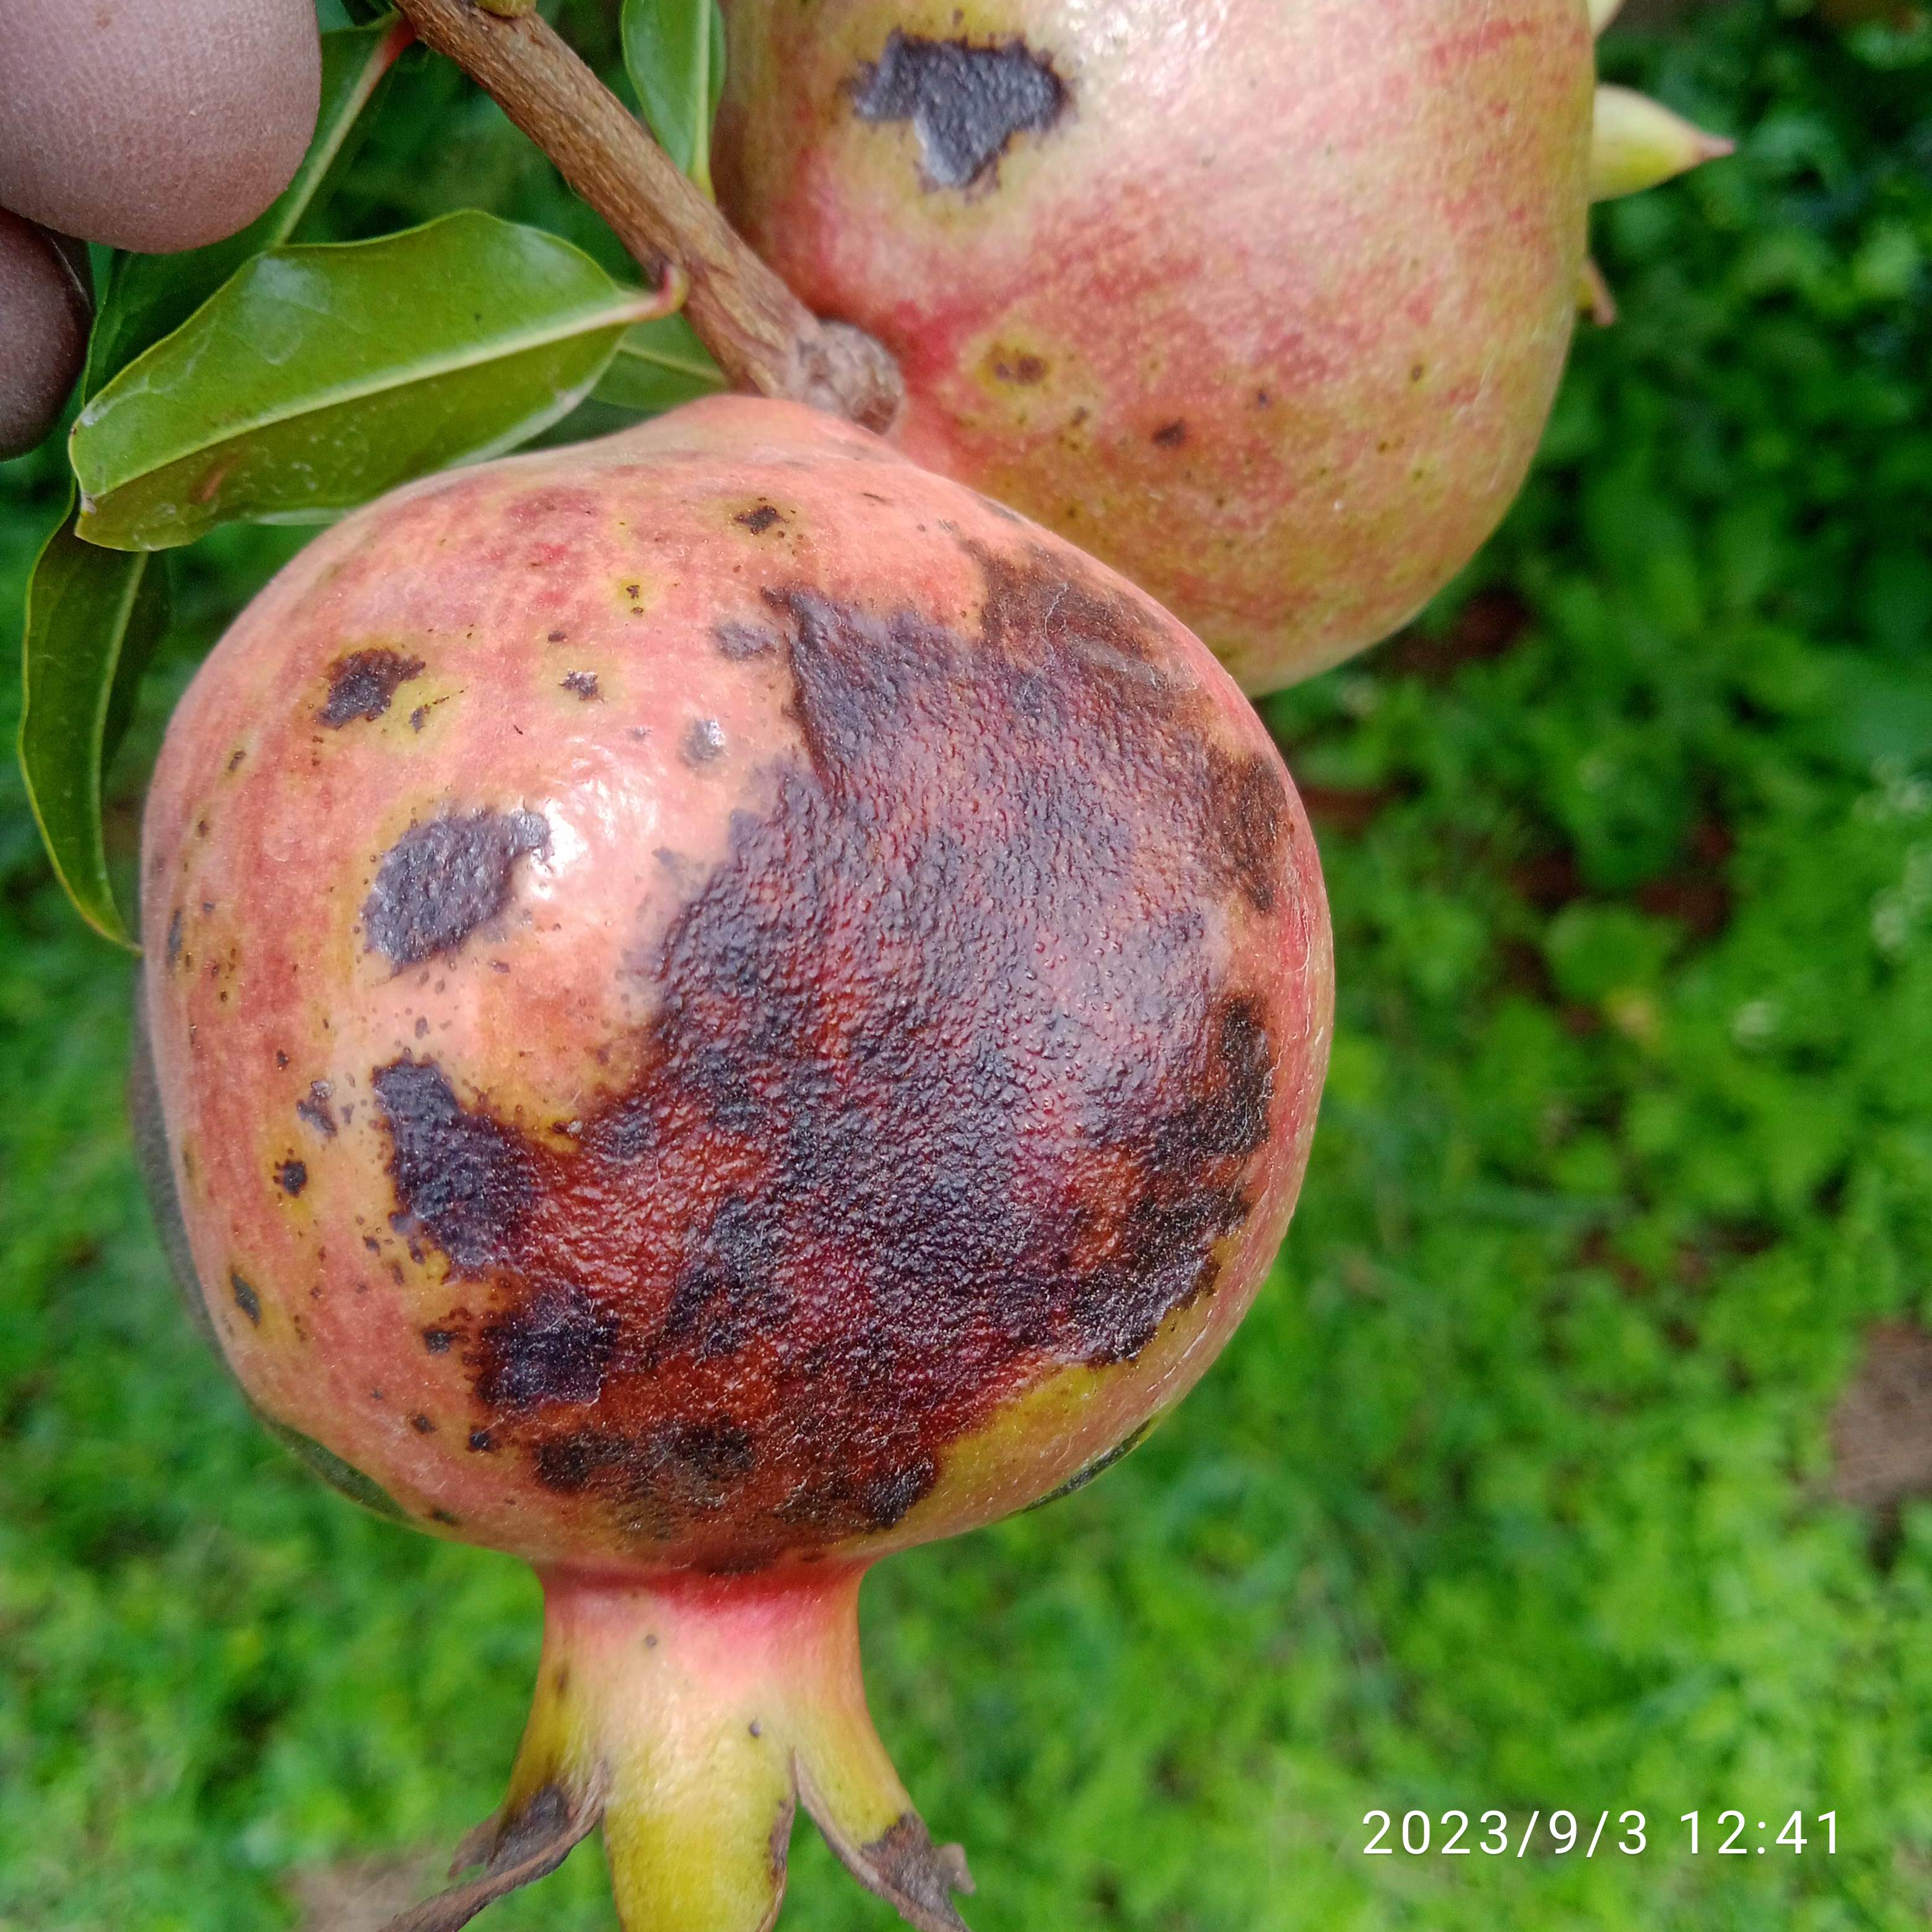
Label: Anthracnose